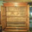
Label: wardrobe